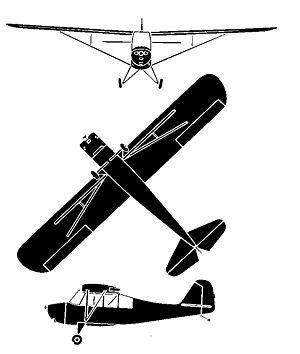
L'Aeronca L-16 était un avion de liaison et d'entraînement américain, construit par Aeronca pour l'US Army et qui fut utilisé de manière intensive pendant la Guerre de Corée. Il s'agissait en fait essentiellement d'une version militarisée de l'Aeronca 7 Champion. À partir de l'année 1955, un grand nombre de ces appareils furent transférés à la Civil Air Patrol.